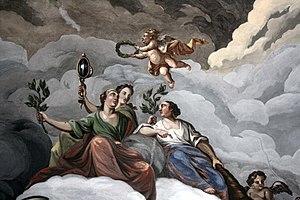
Figures de Pomone et Cérès.